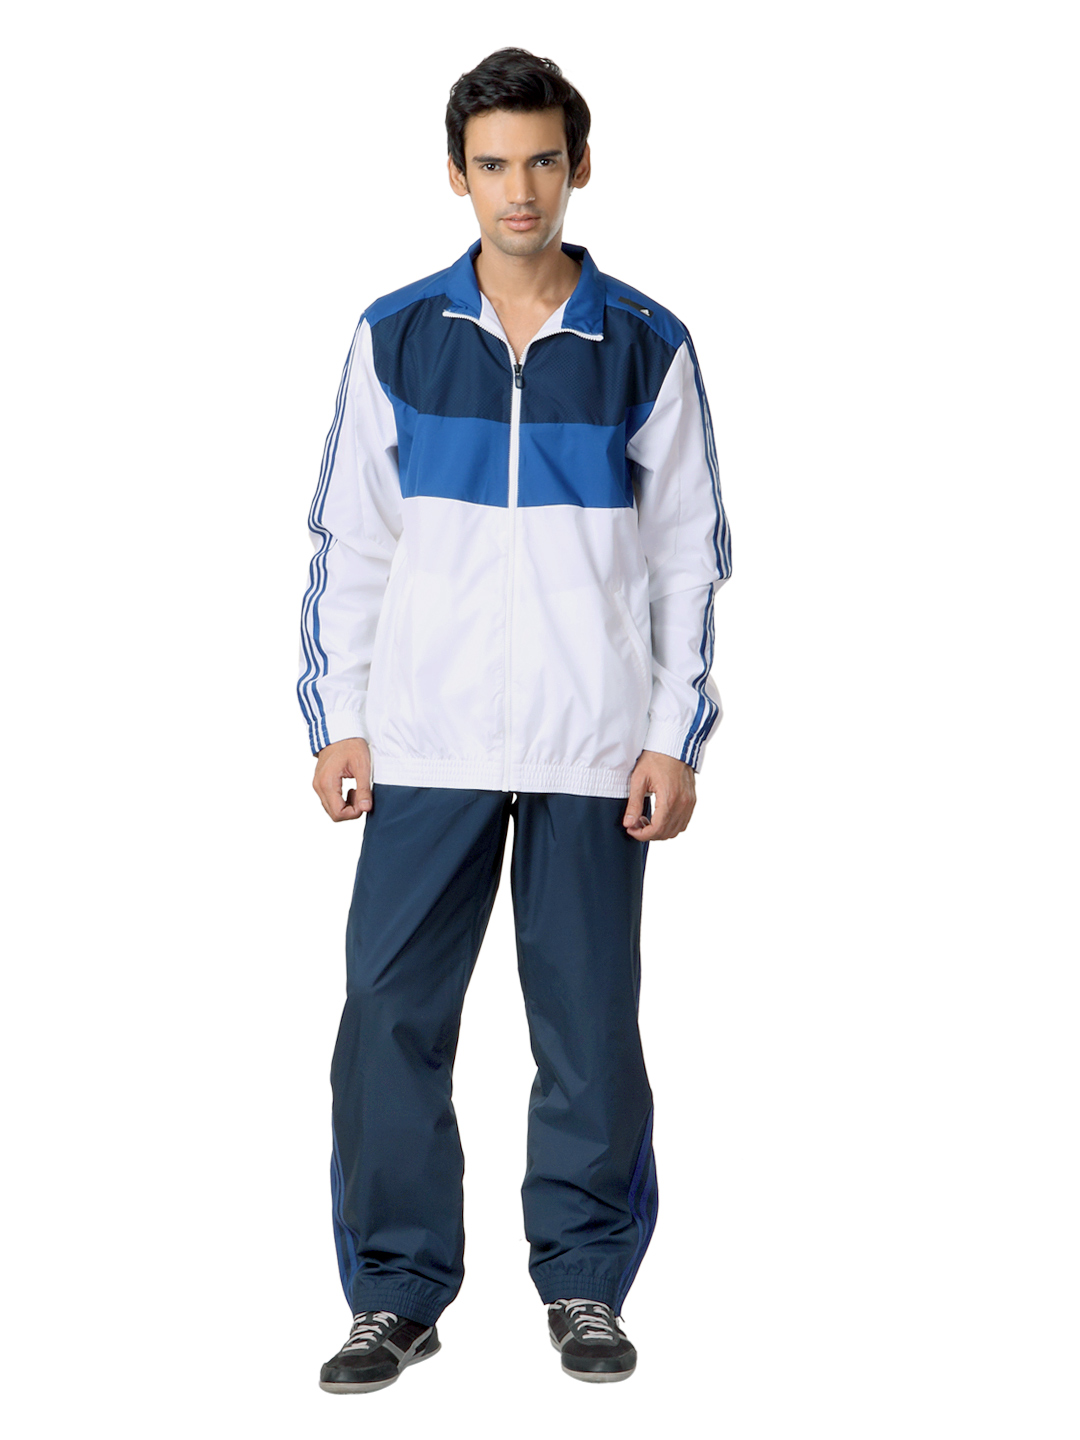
ADIDAS Men Blue Tracksuit
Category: Apparel / Bottomwear / Tracksuits
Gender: Men
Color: Blue
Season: Summer 2012
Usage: Casual